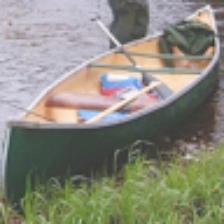
Label: NonHuman